Henrique Marques (fencer)

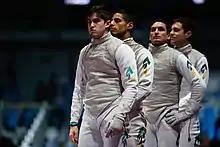
Marques "(front)" at the 2016 Summer Olympics

Henrique Tavian Pereira Marques (born 24 September 1996) is a Brazilian fencer. He competed in the men's foil event at the 2016 Summer Olympics.